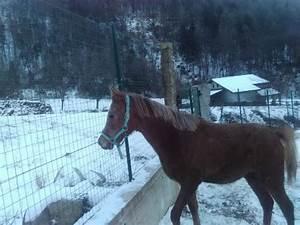
horse